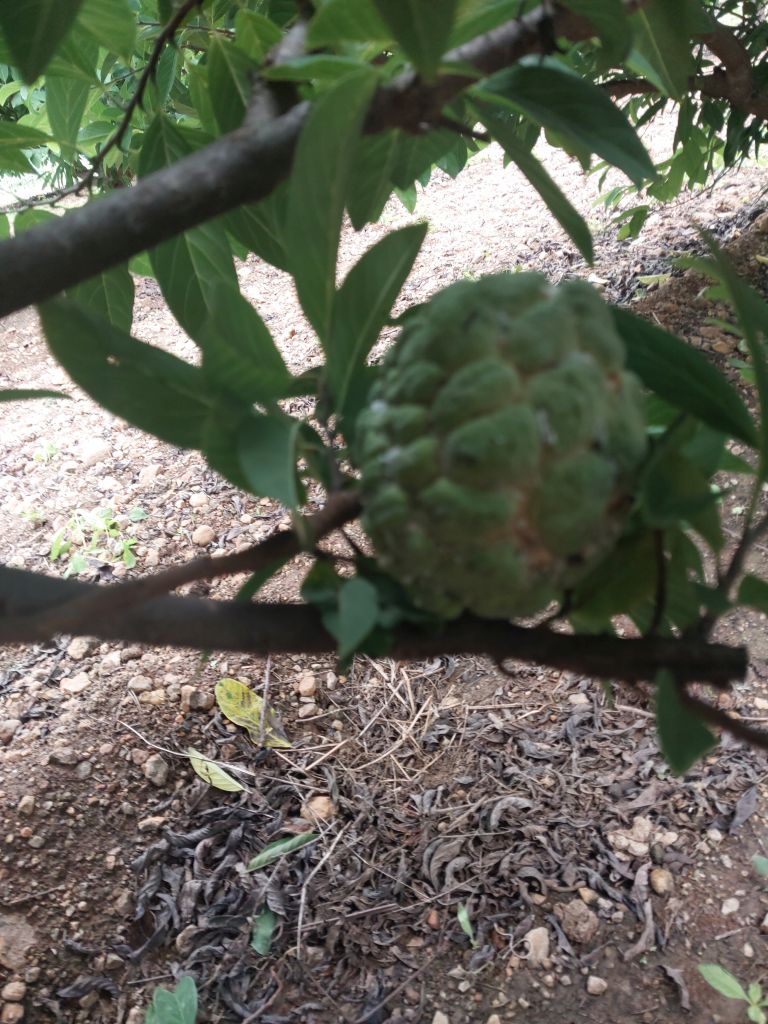
Disease label: Mealy Bug